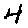
Label: 4